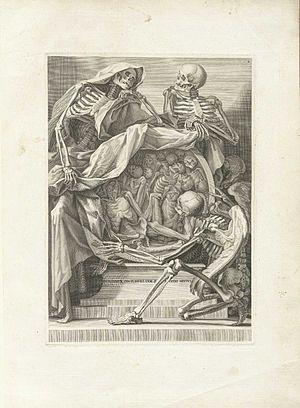
Bernardino Genga est un médecin italien du XVIIᵉ siècle, auteur du premier ouvrage consacré entièrement à l'anatomie chirurgicale.